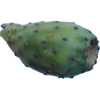
Label: cactus_fruit_green